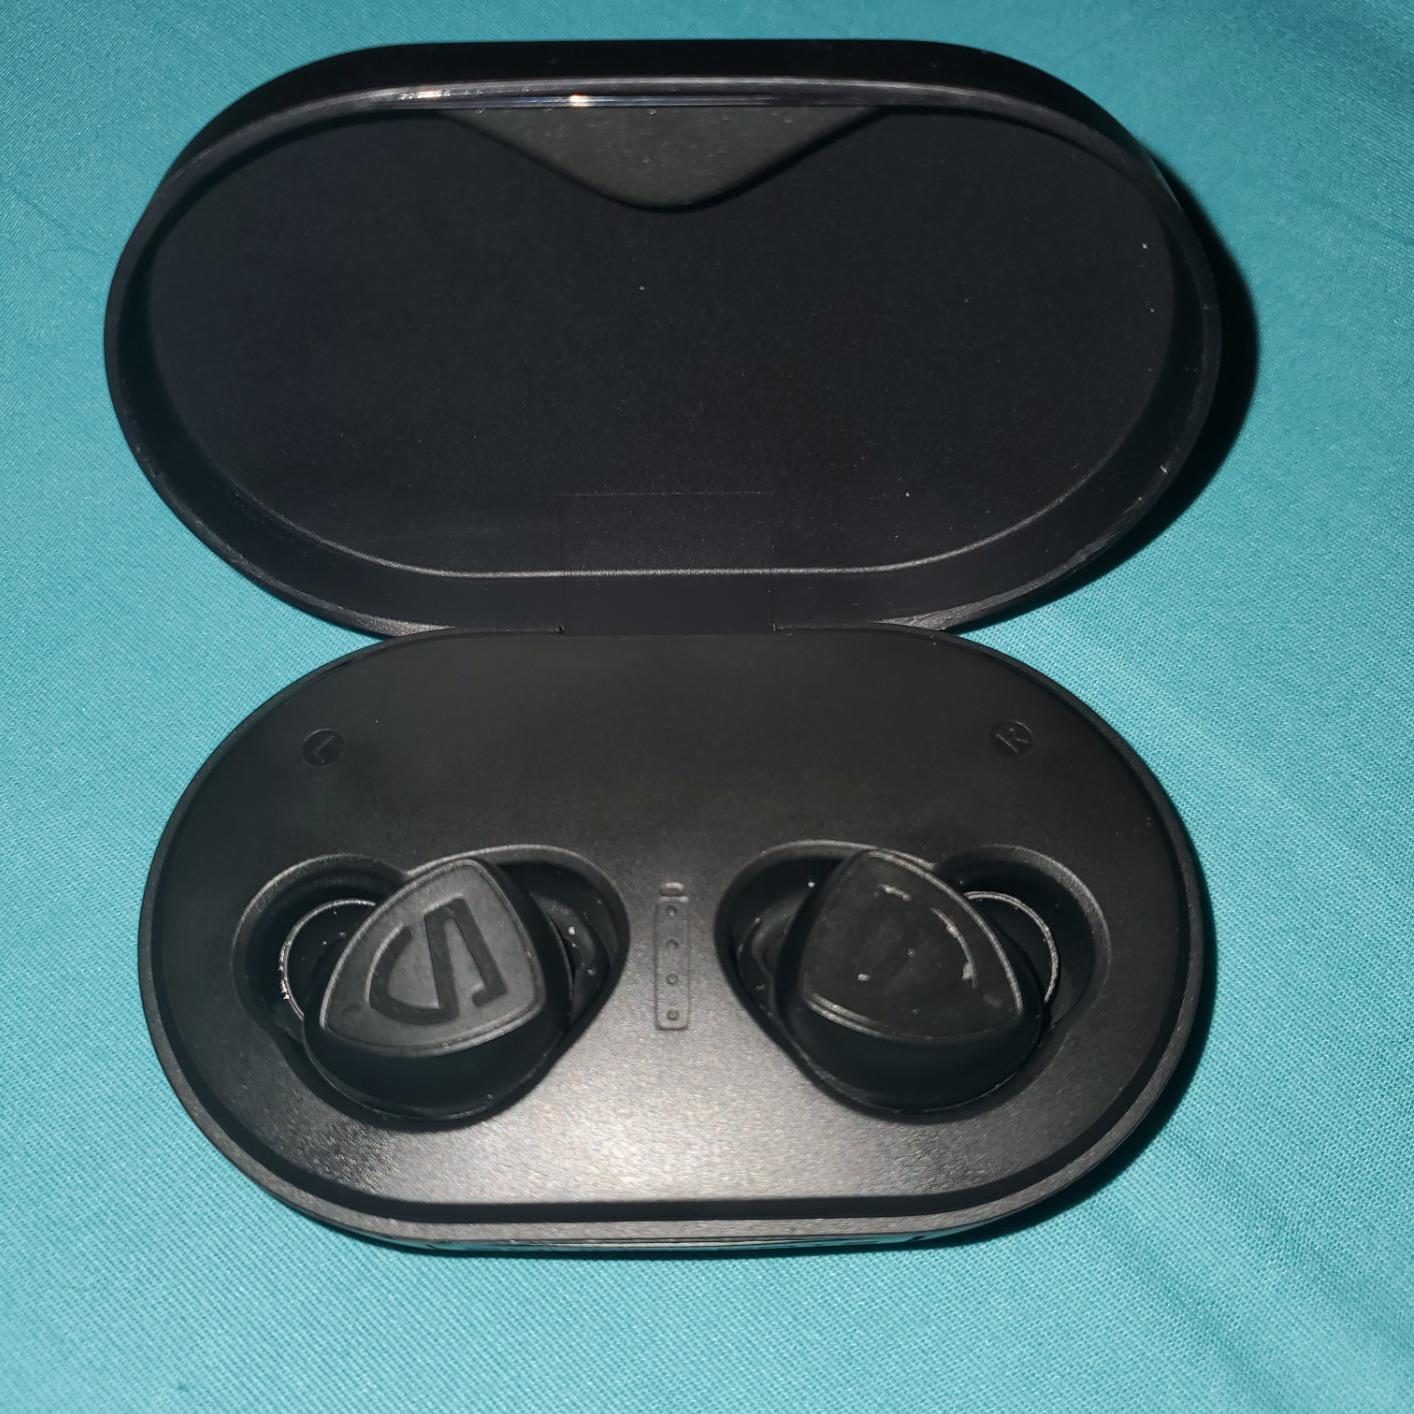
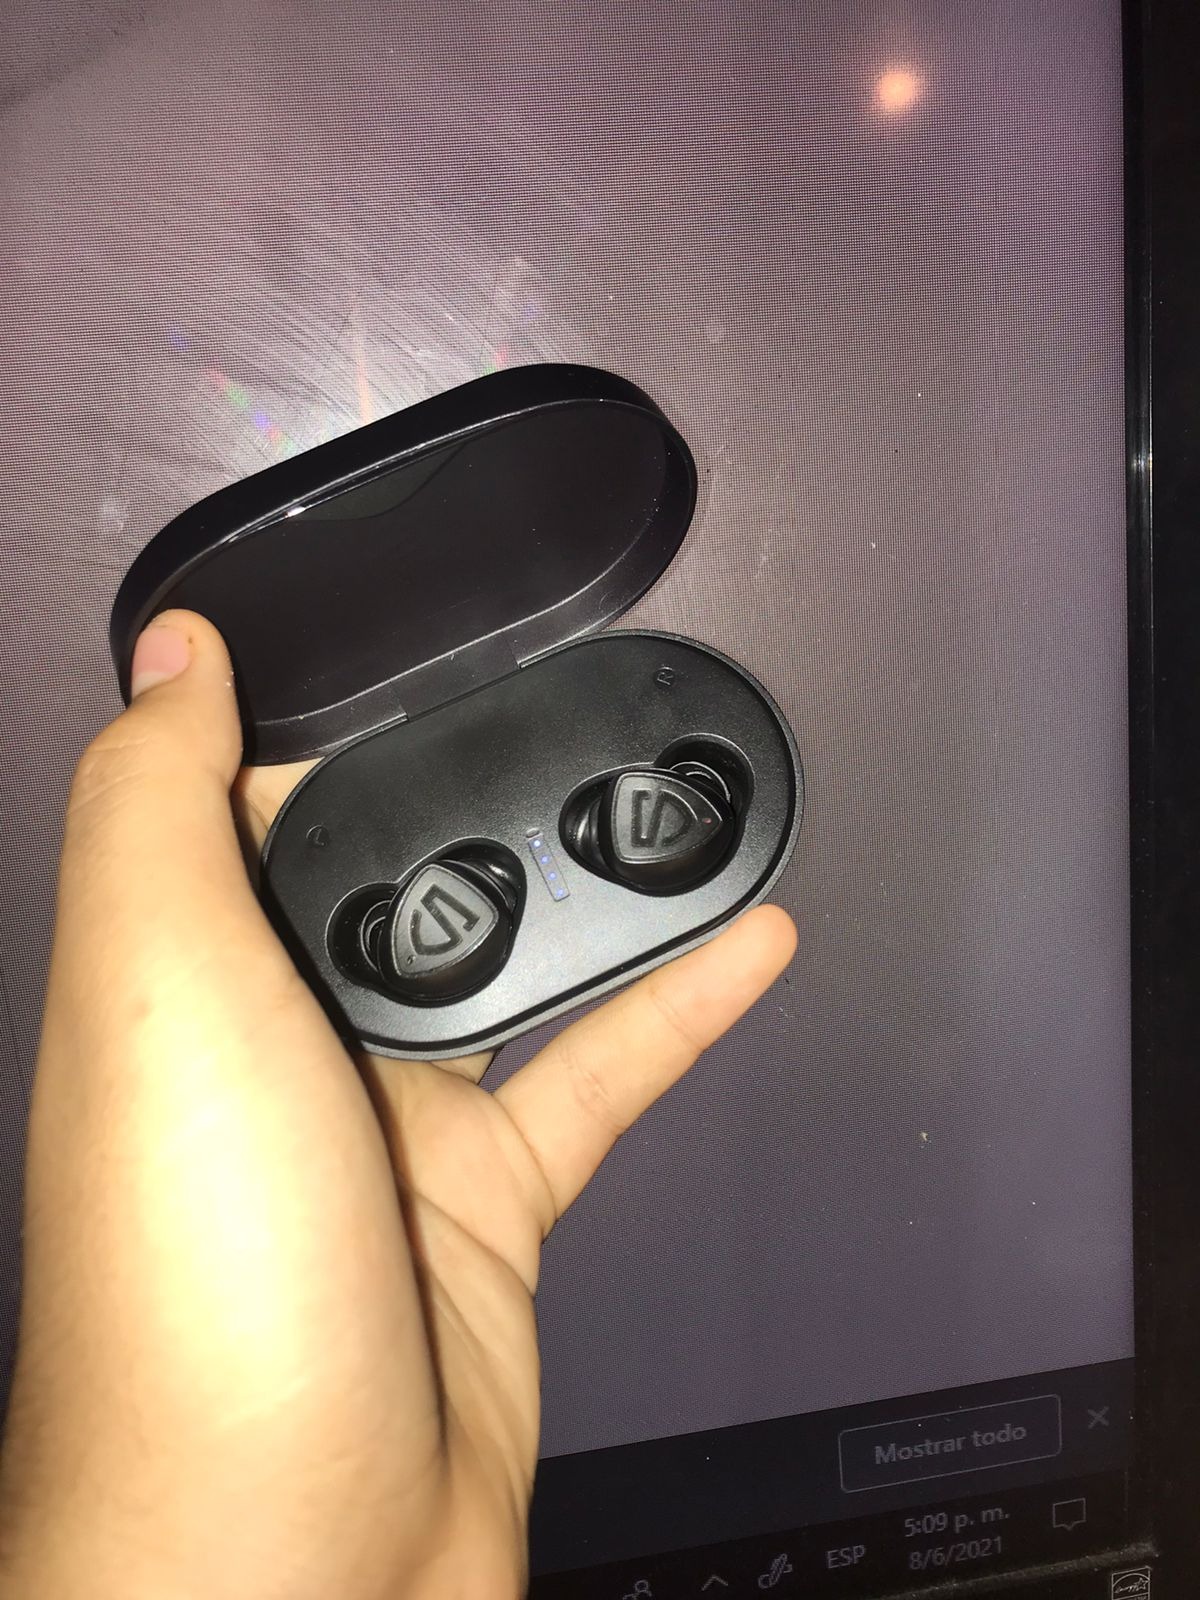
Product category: earbuds
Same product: yes